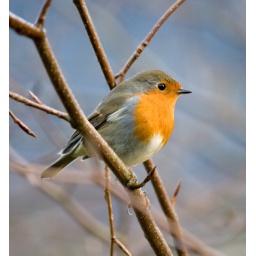
Waiting in a tree by the car park...